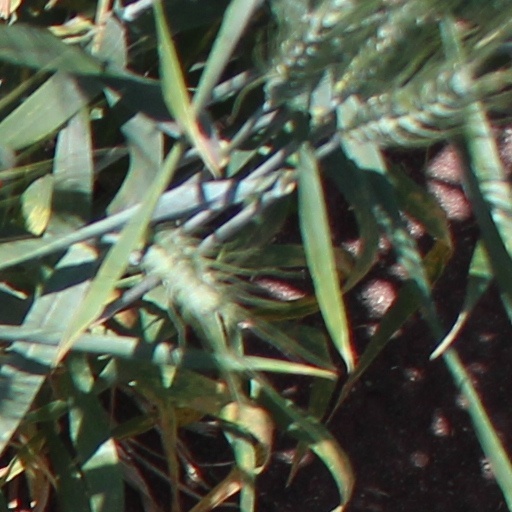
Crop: wheat